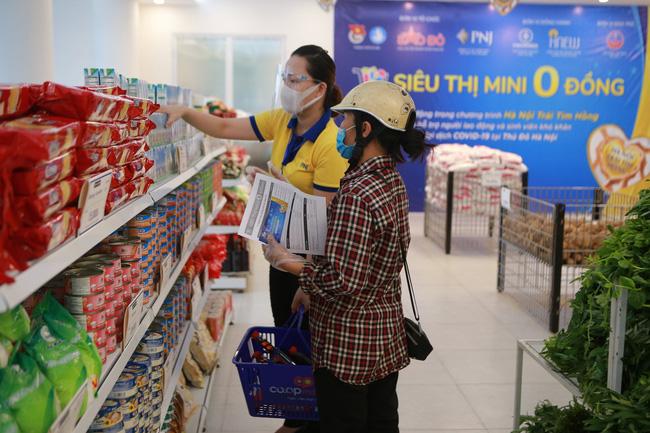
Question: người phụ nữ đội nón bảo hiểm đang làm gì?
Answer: đang lựa sữa